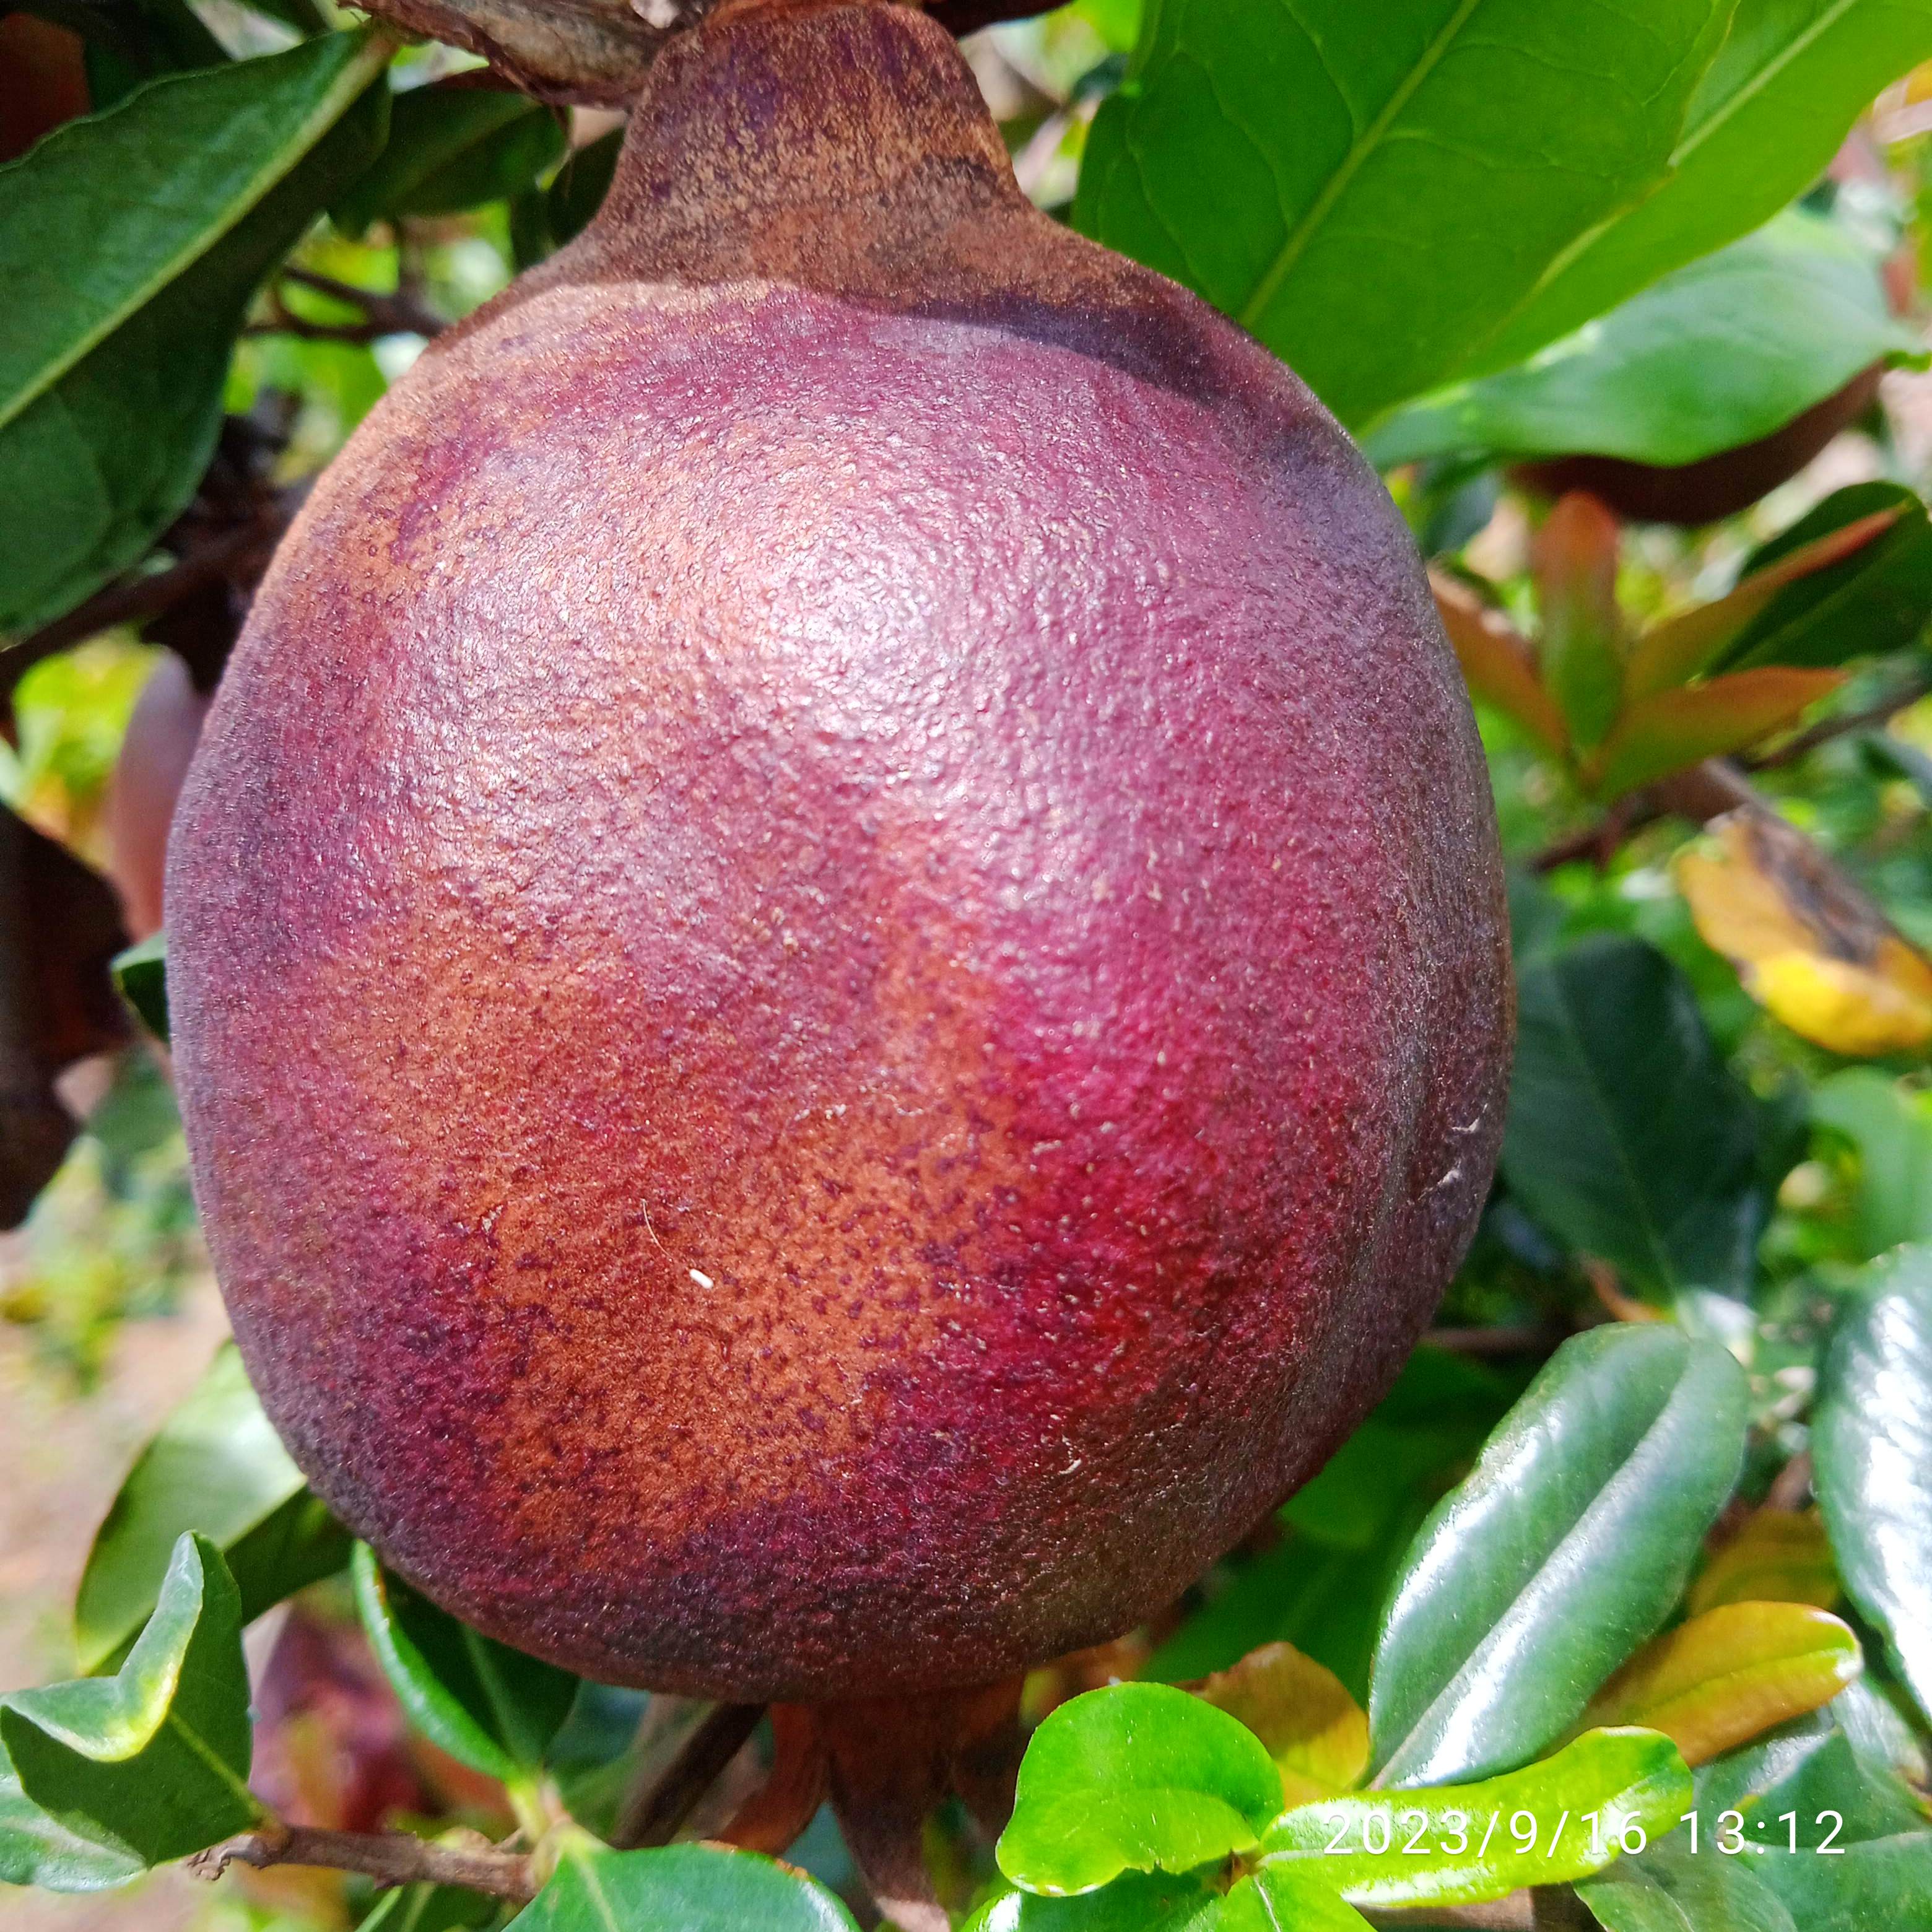
Label: Alternaria